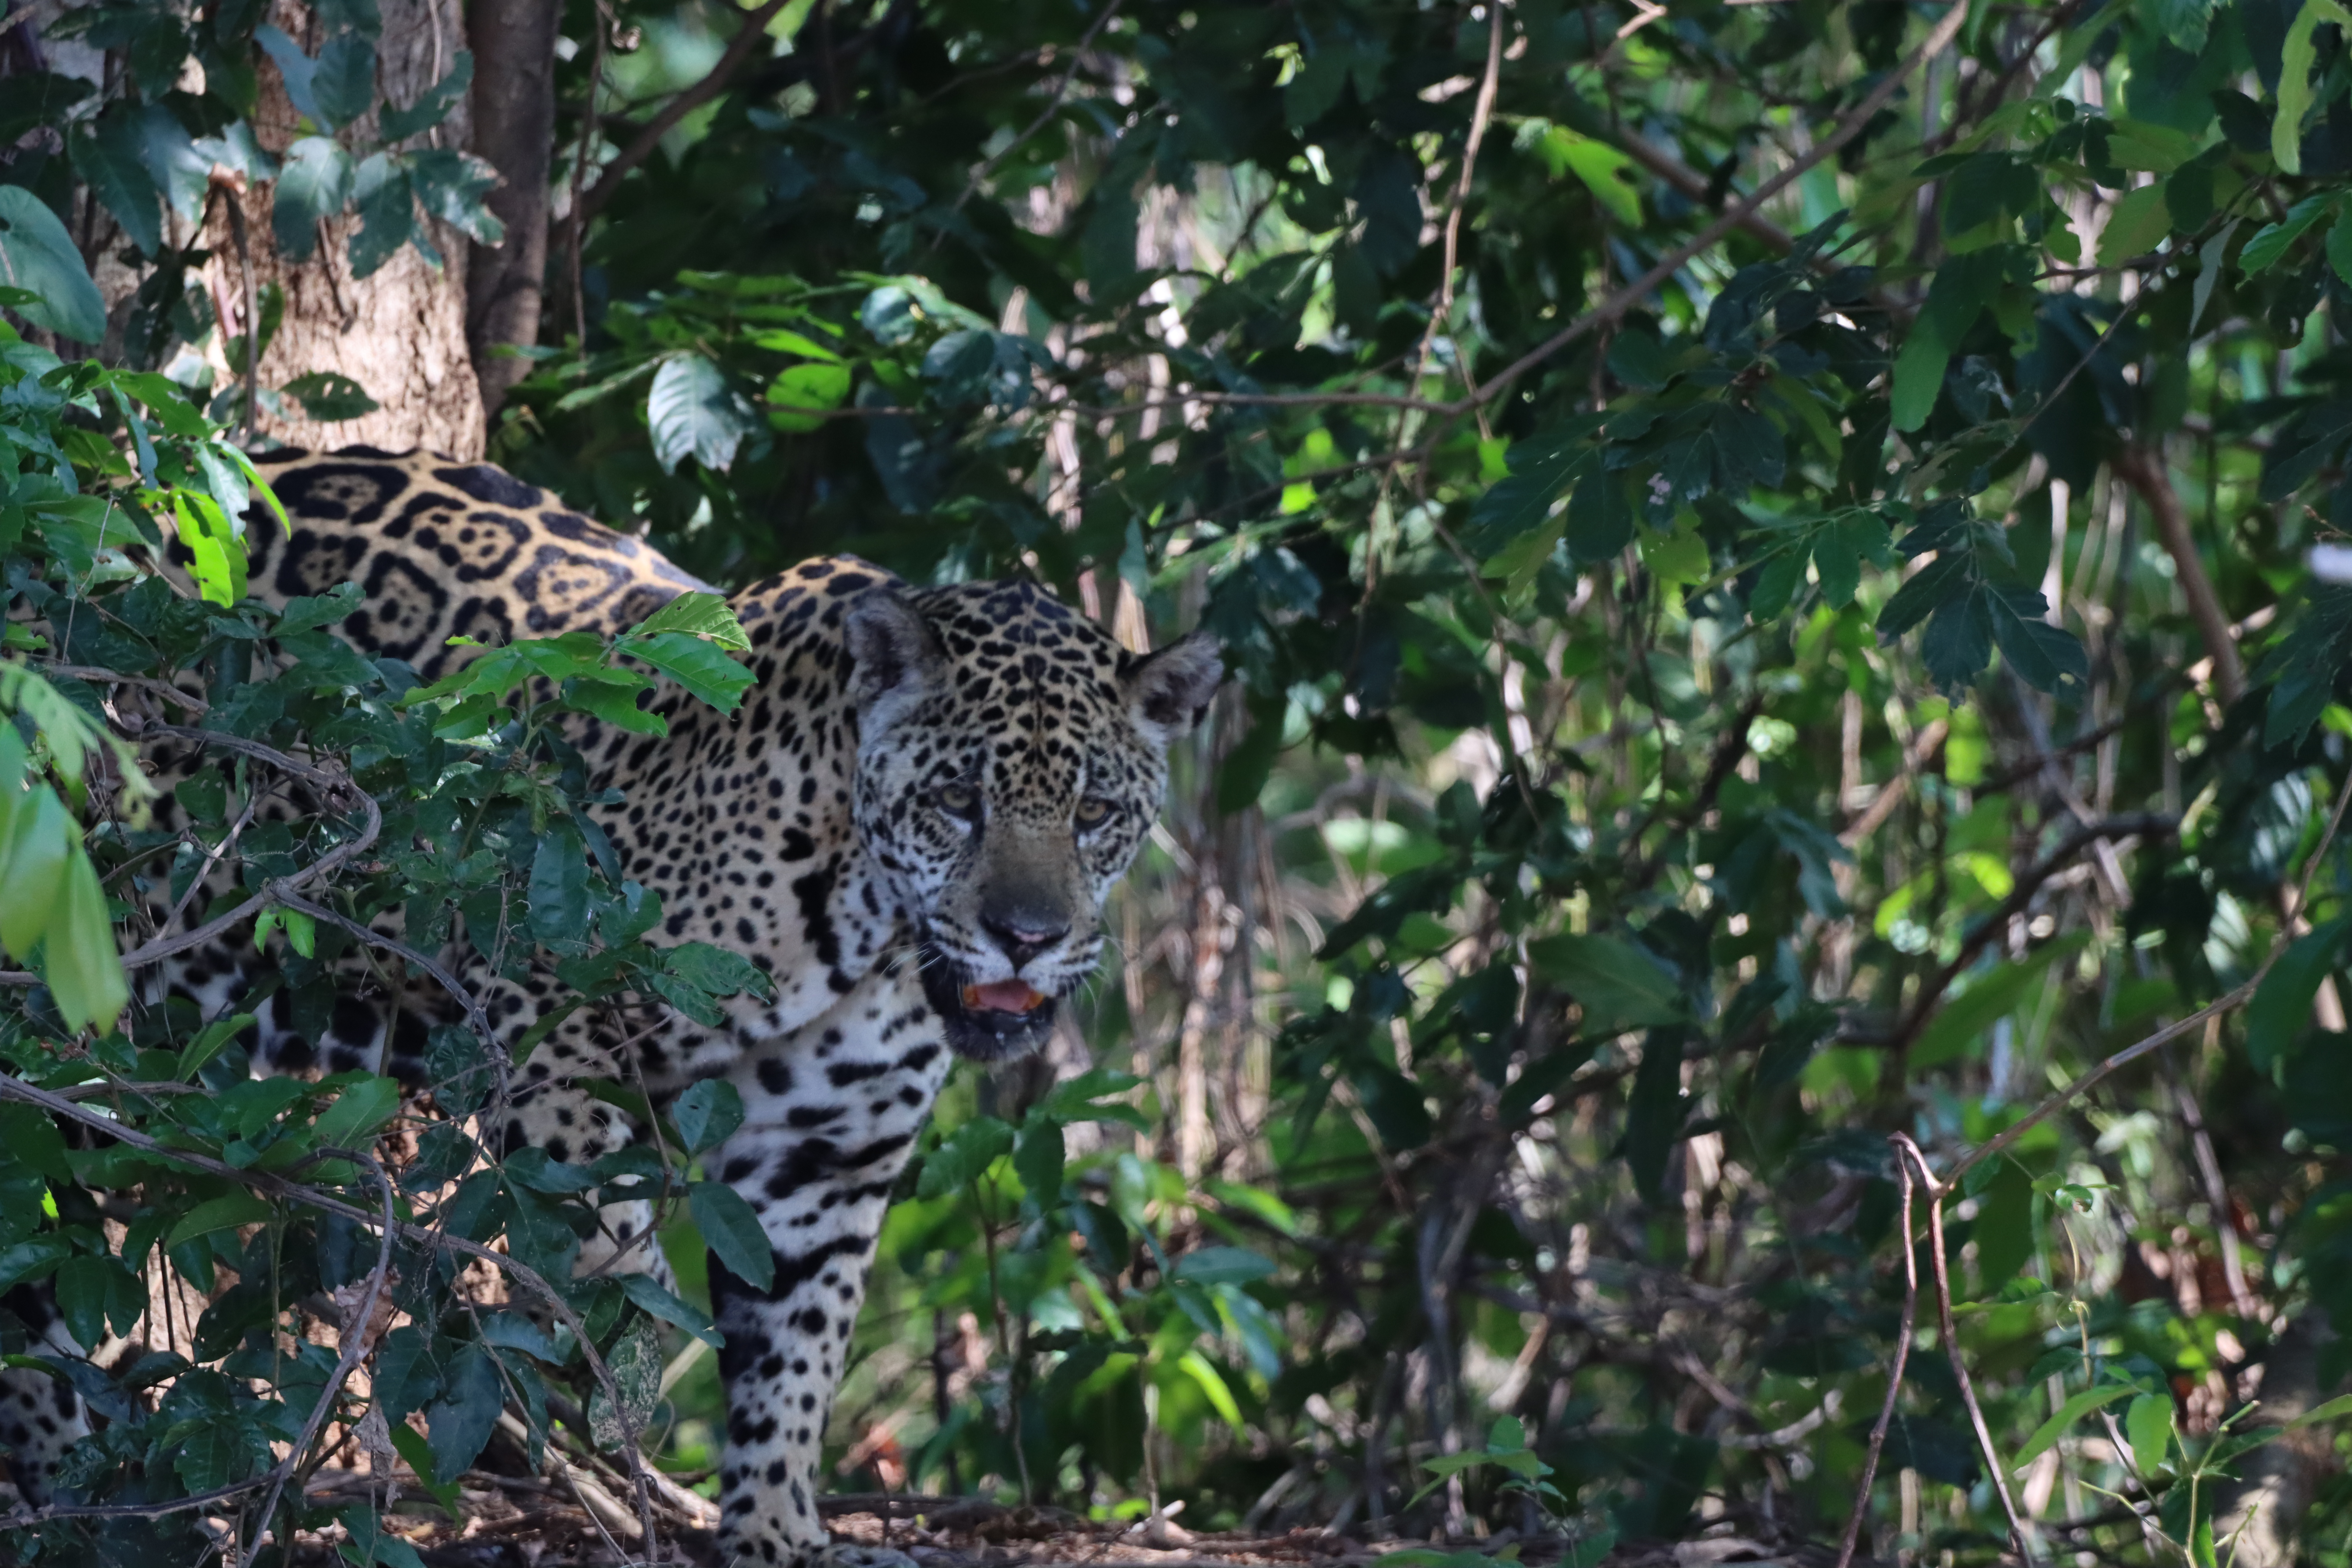
Jaguar: Katniss